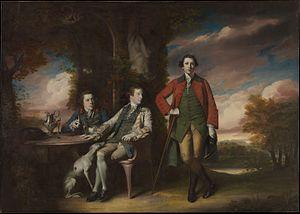
Henry Fane était un homme politique britannique qui siégea à la Chambre des communes pendant 30 ans, entre 1772 et 1802.